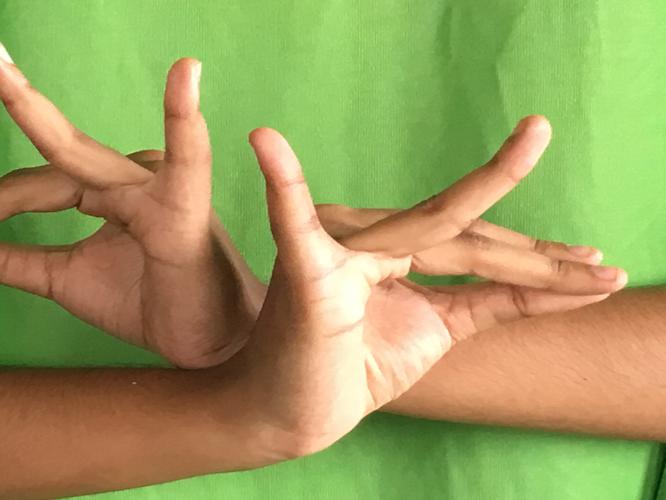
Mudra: Katakavardhana
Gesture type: double_hand